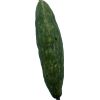
Label: Cucumber 3